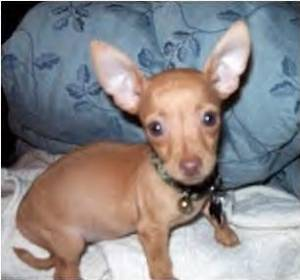
Breed: chihuahua